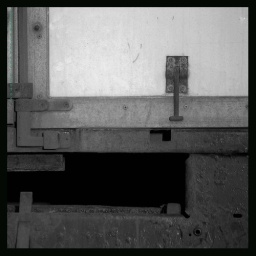
Back in black & white